North Carolina Highway 207

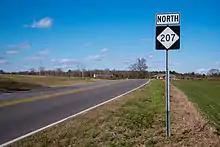
First sign for NC 207 after state line

From the North Carolina-South Carolina state line, NC 207 is a two-lane rural highway traversing north through rolling hills of farmland. Once it enters Monroe city limits, it becomes Haynes Street, where it connects several neighborhoods until it reaches the downtown business district. At Franklin Street, the road widens to four-lanes. At Church Street, it becomes Skyway Drive, continuing over the CSX rail yard it continue due north till it reaches Roosevelt Boulevard, where NC 207 ends at an interchange with US 74, US 601, and NC 200. Outside Monroe city limits, it is known and labeled as Wolf Pond Road.